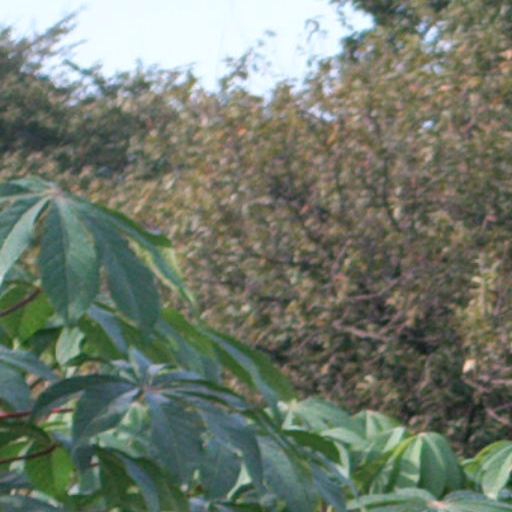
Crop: cassava